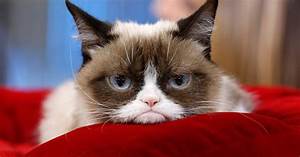
Label: gatto